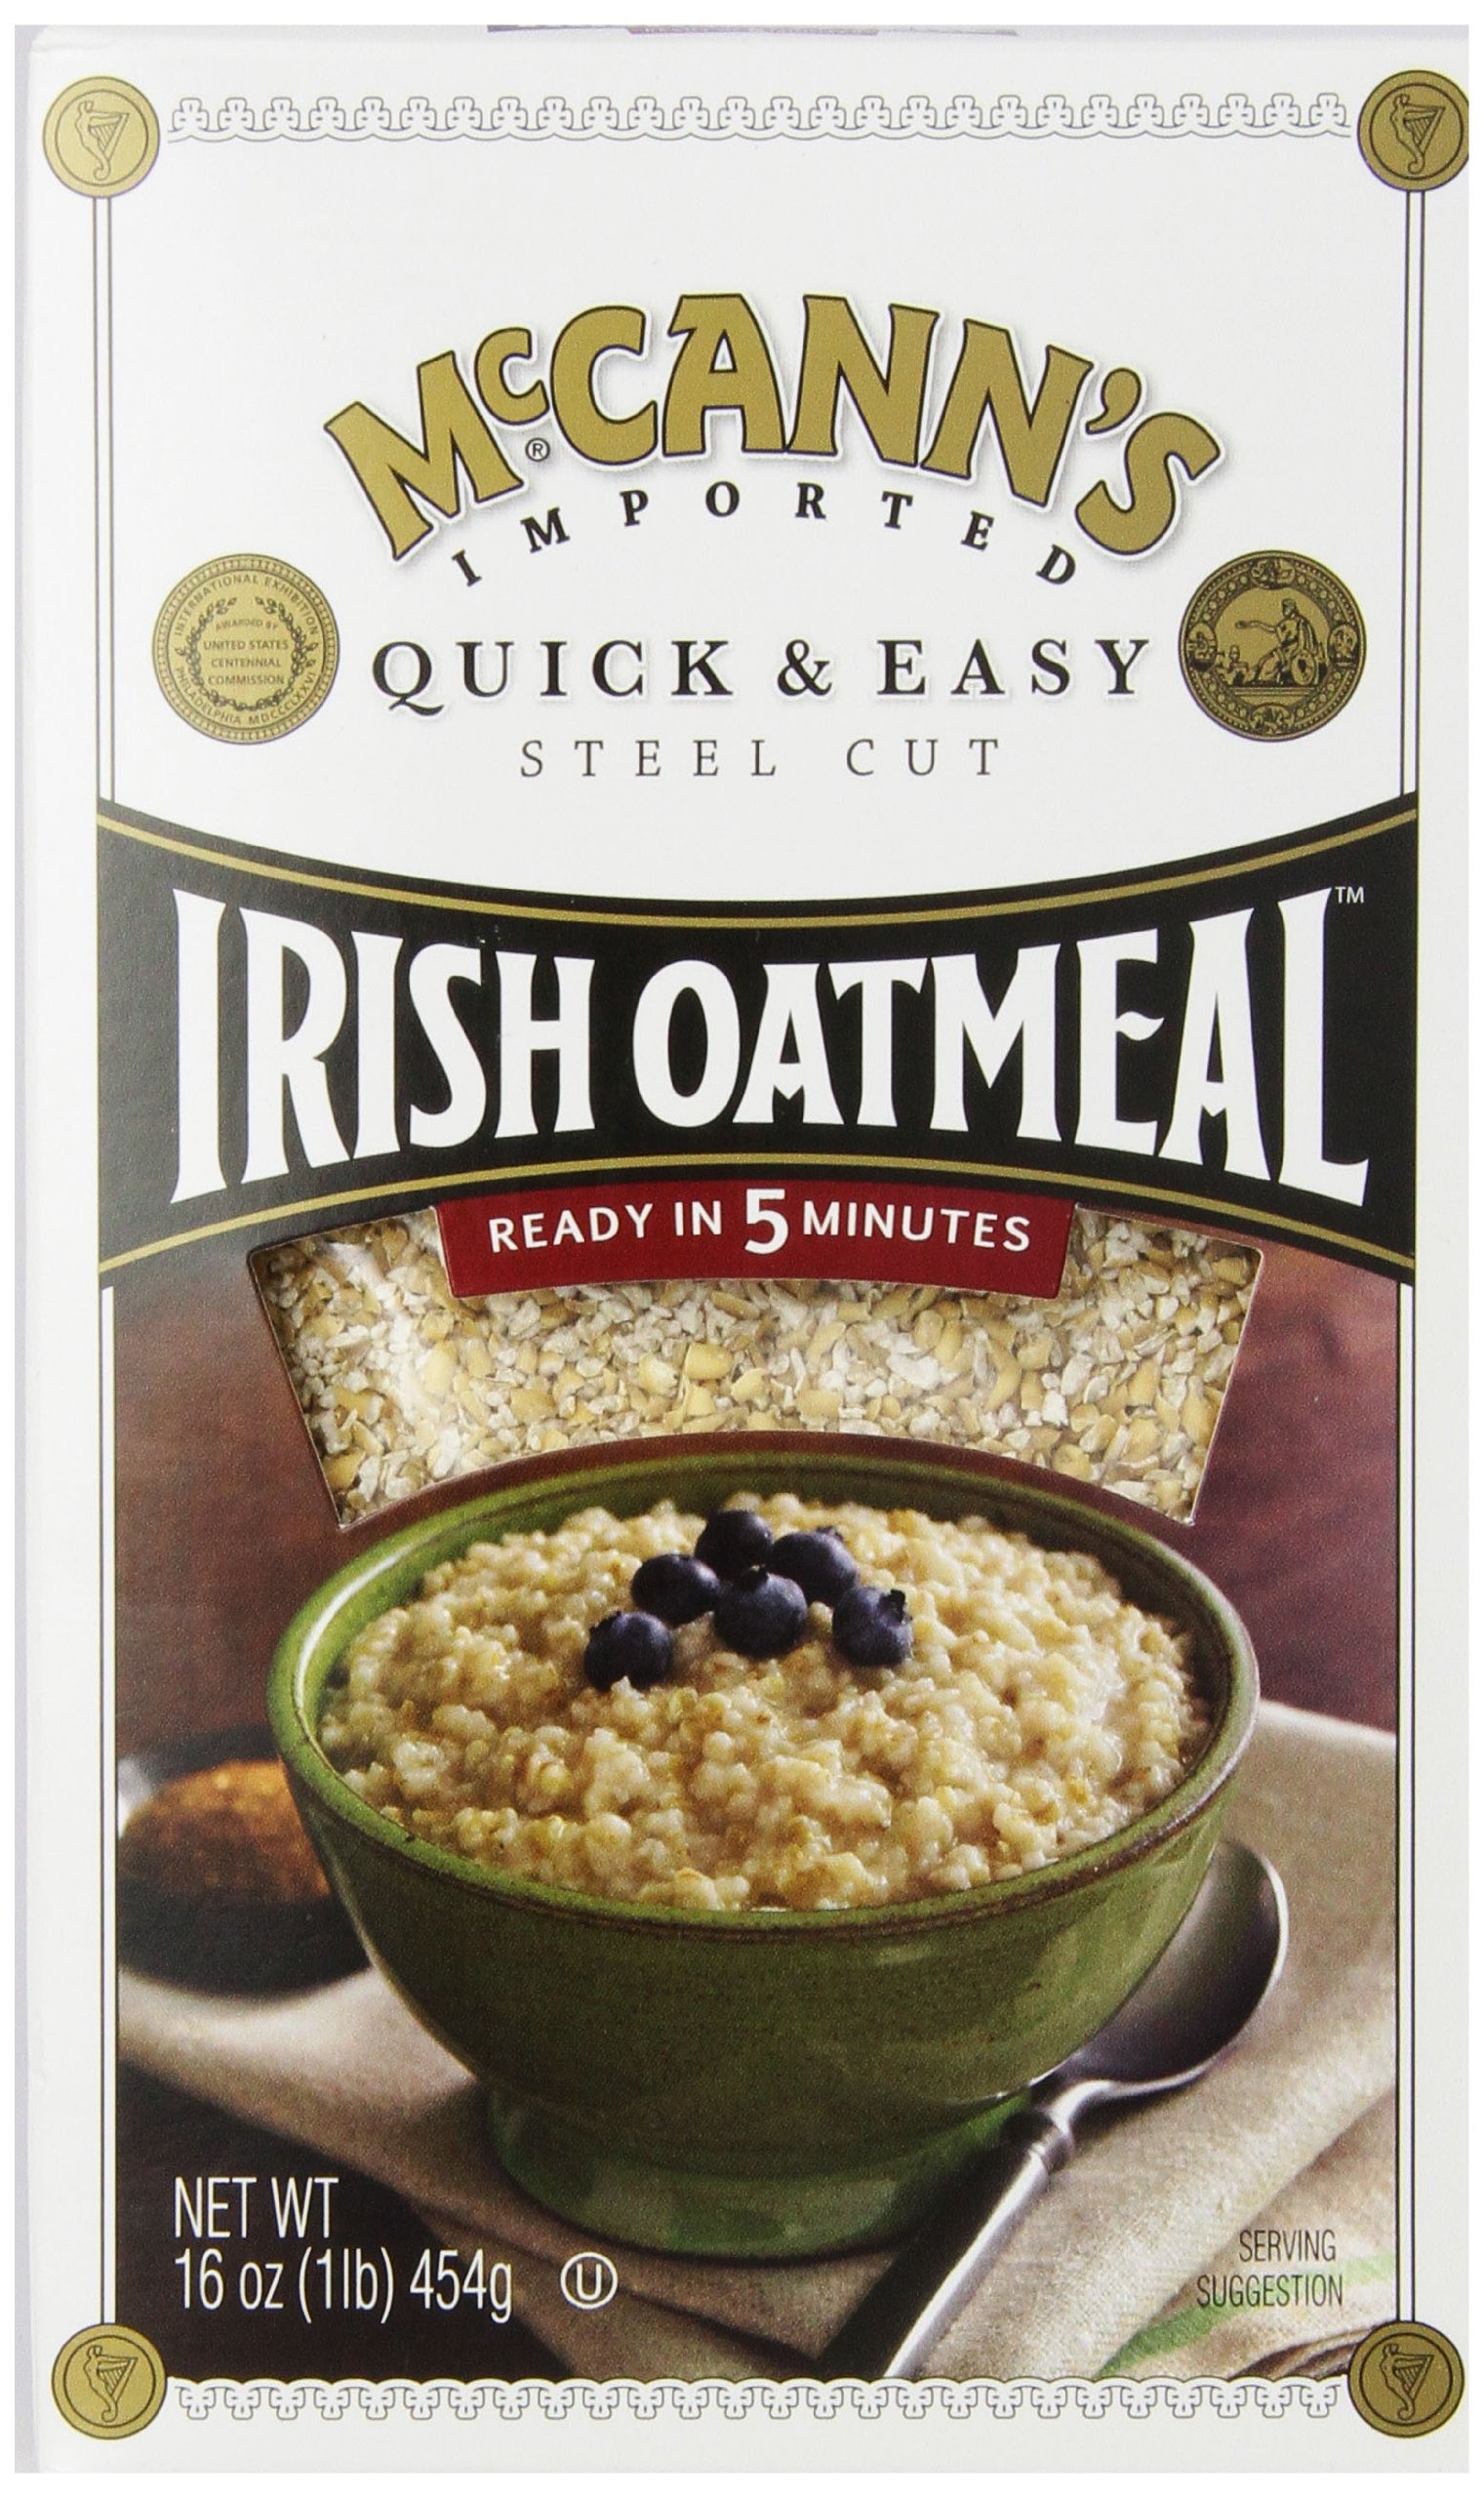
Item Name: Mccann's Quick and Easy Steel Cut Irish Oatmeal, 16 Ounce
Bullet Point 1: Full of all the natural goodness of Irish steel cut oats--now in your bowl in less than five minutes
Bullet Point 2: Completely natural, no processing, no addition, and nothing artificial
Bullet Point 3: McCann’s Oatmeal is more than just a breakfast cereal--it is becoming increasingly popular as a versatile baking ingredient
Bullet Point 4: McCann’s has been making the classic oatmeal product for more than 150 years--the makers of the finest Irish oatmeal
Value: 16.0
Unit: Ounce

Price: 12.99